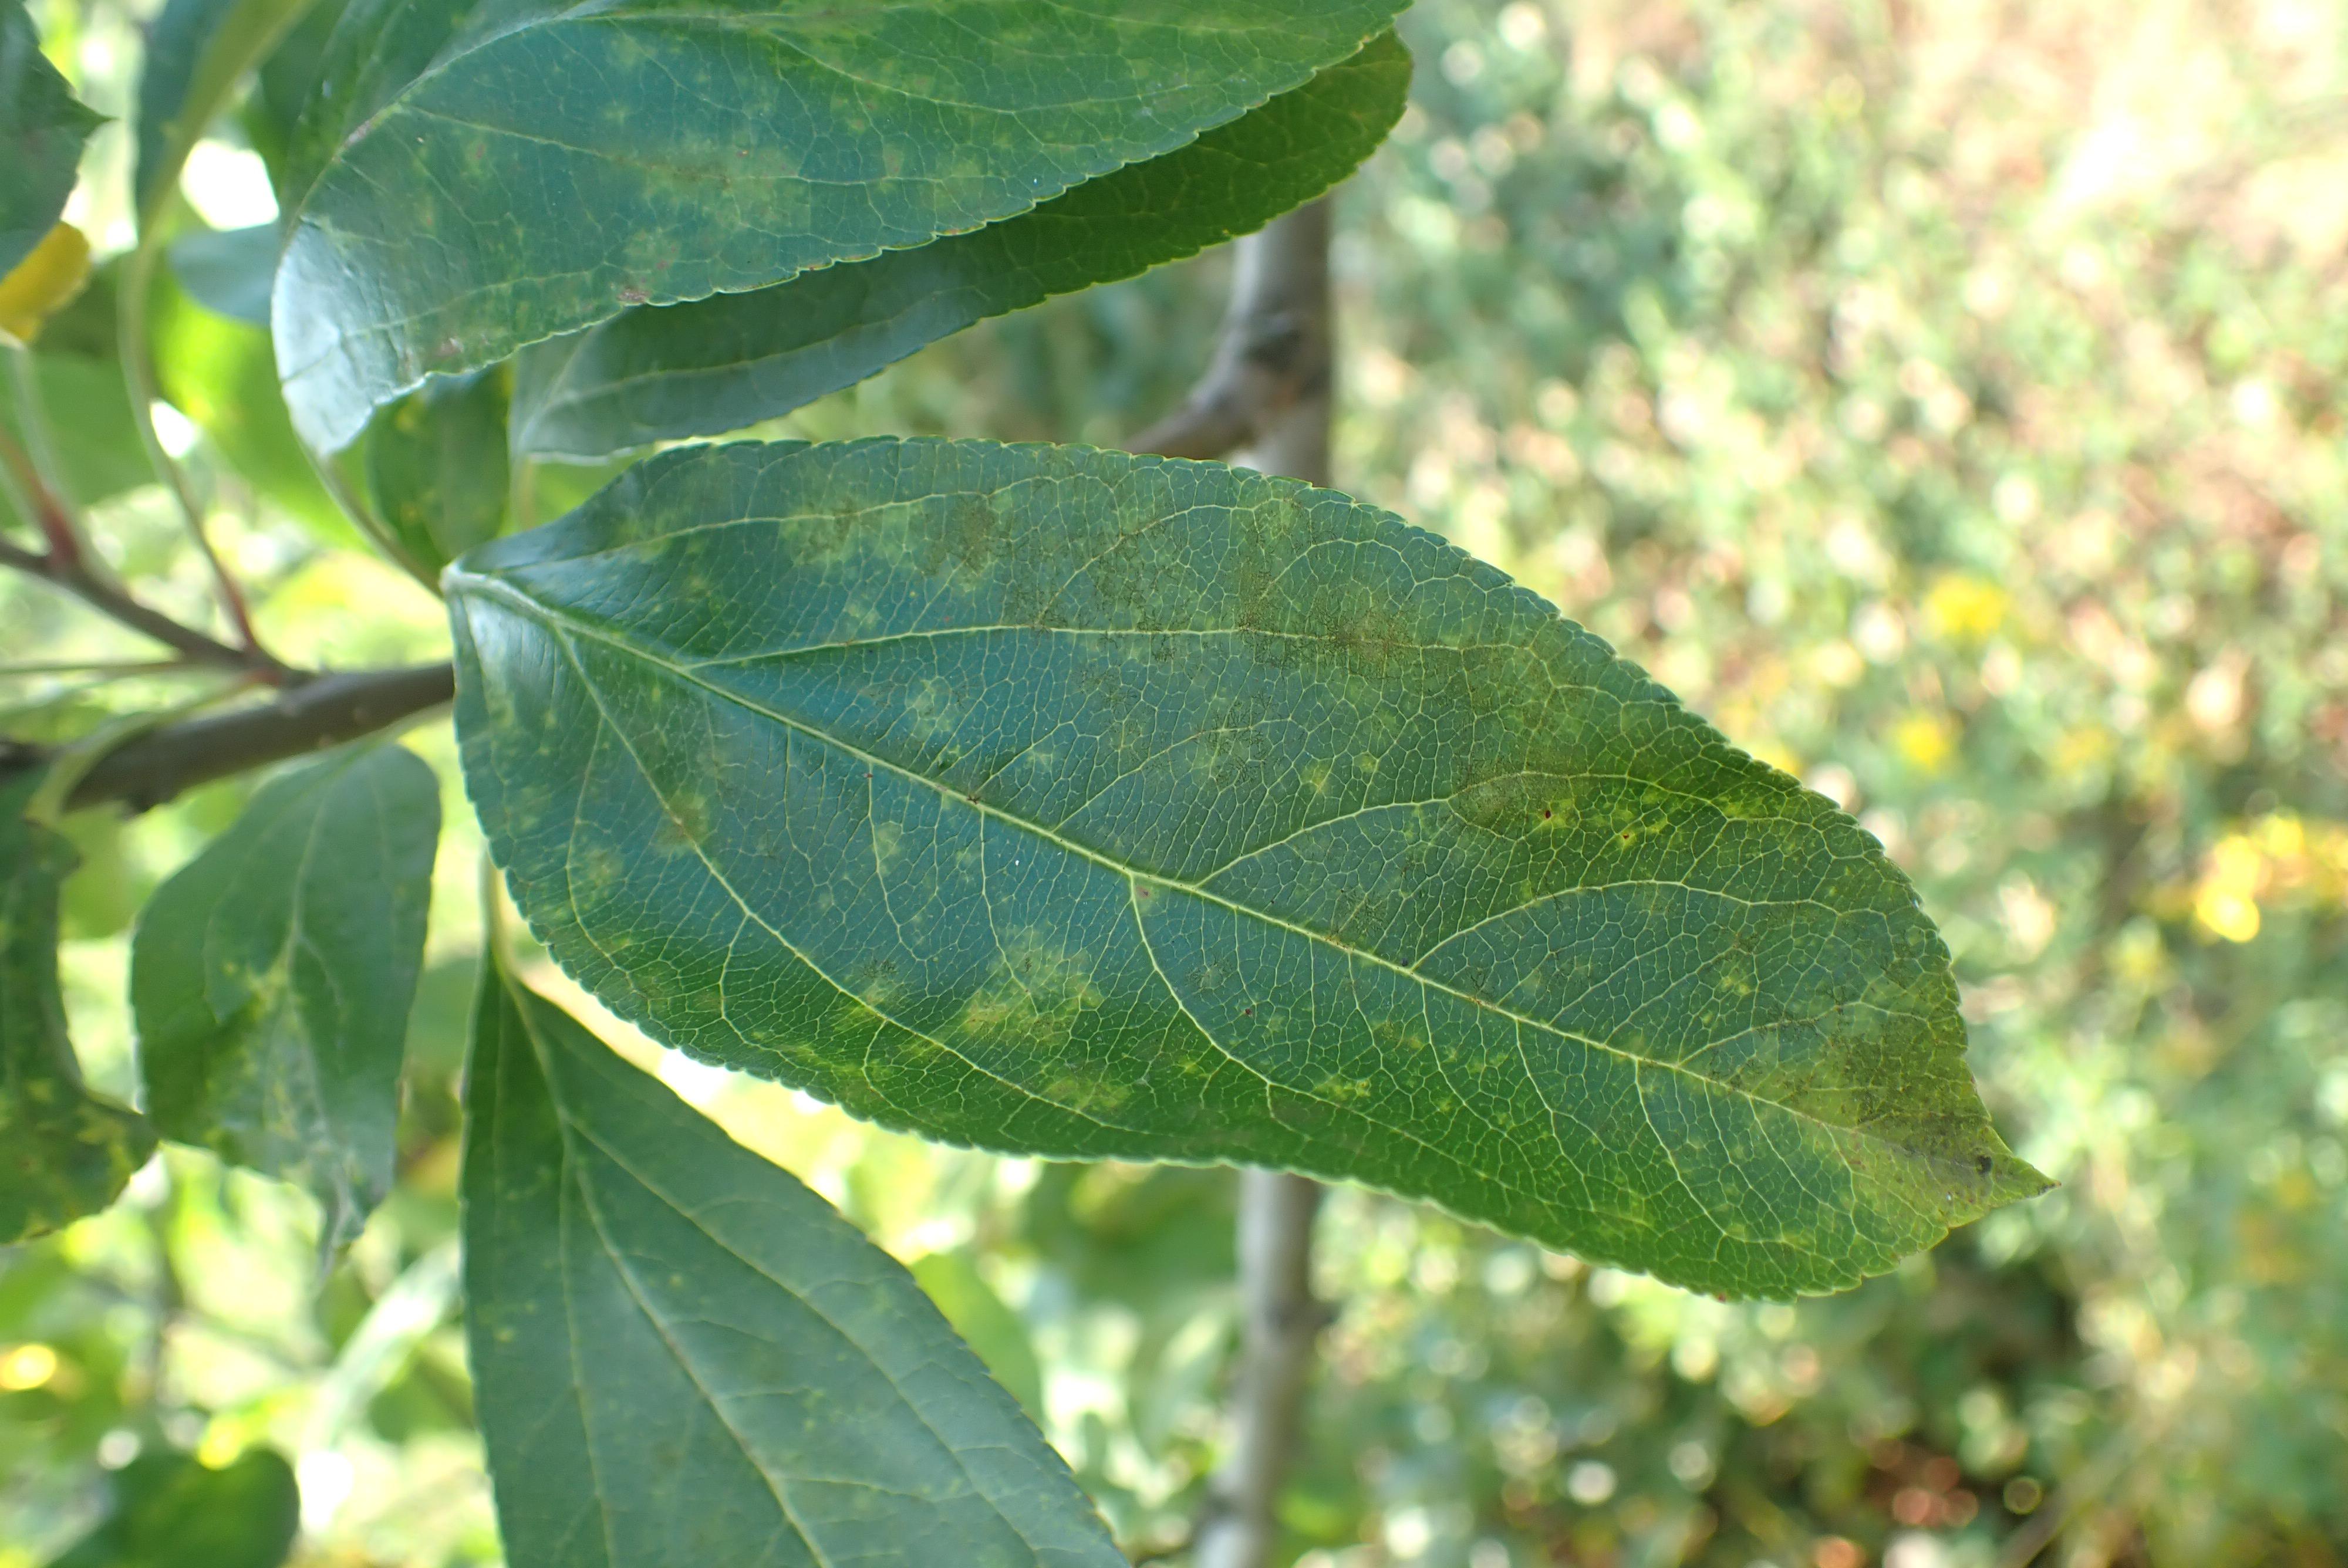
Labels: scab